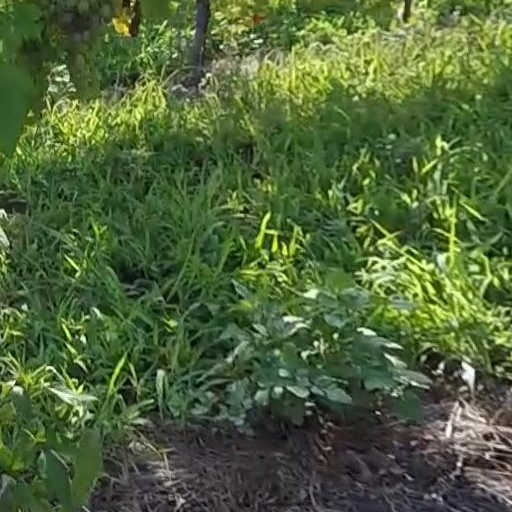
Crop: grape